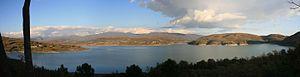
Le lac de Montedoglio est un lac artificiel du centre de l'Italie. Situé dans la province d'Arezzo en Toscane aux confins de l'Ombrie et des Marches. Sa superficie est variable.
Lac de barrage